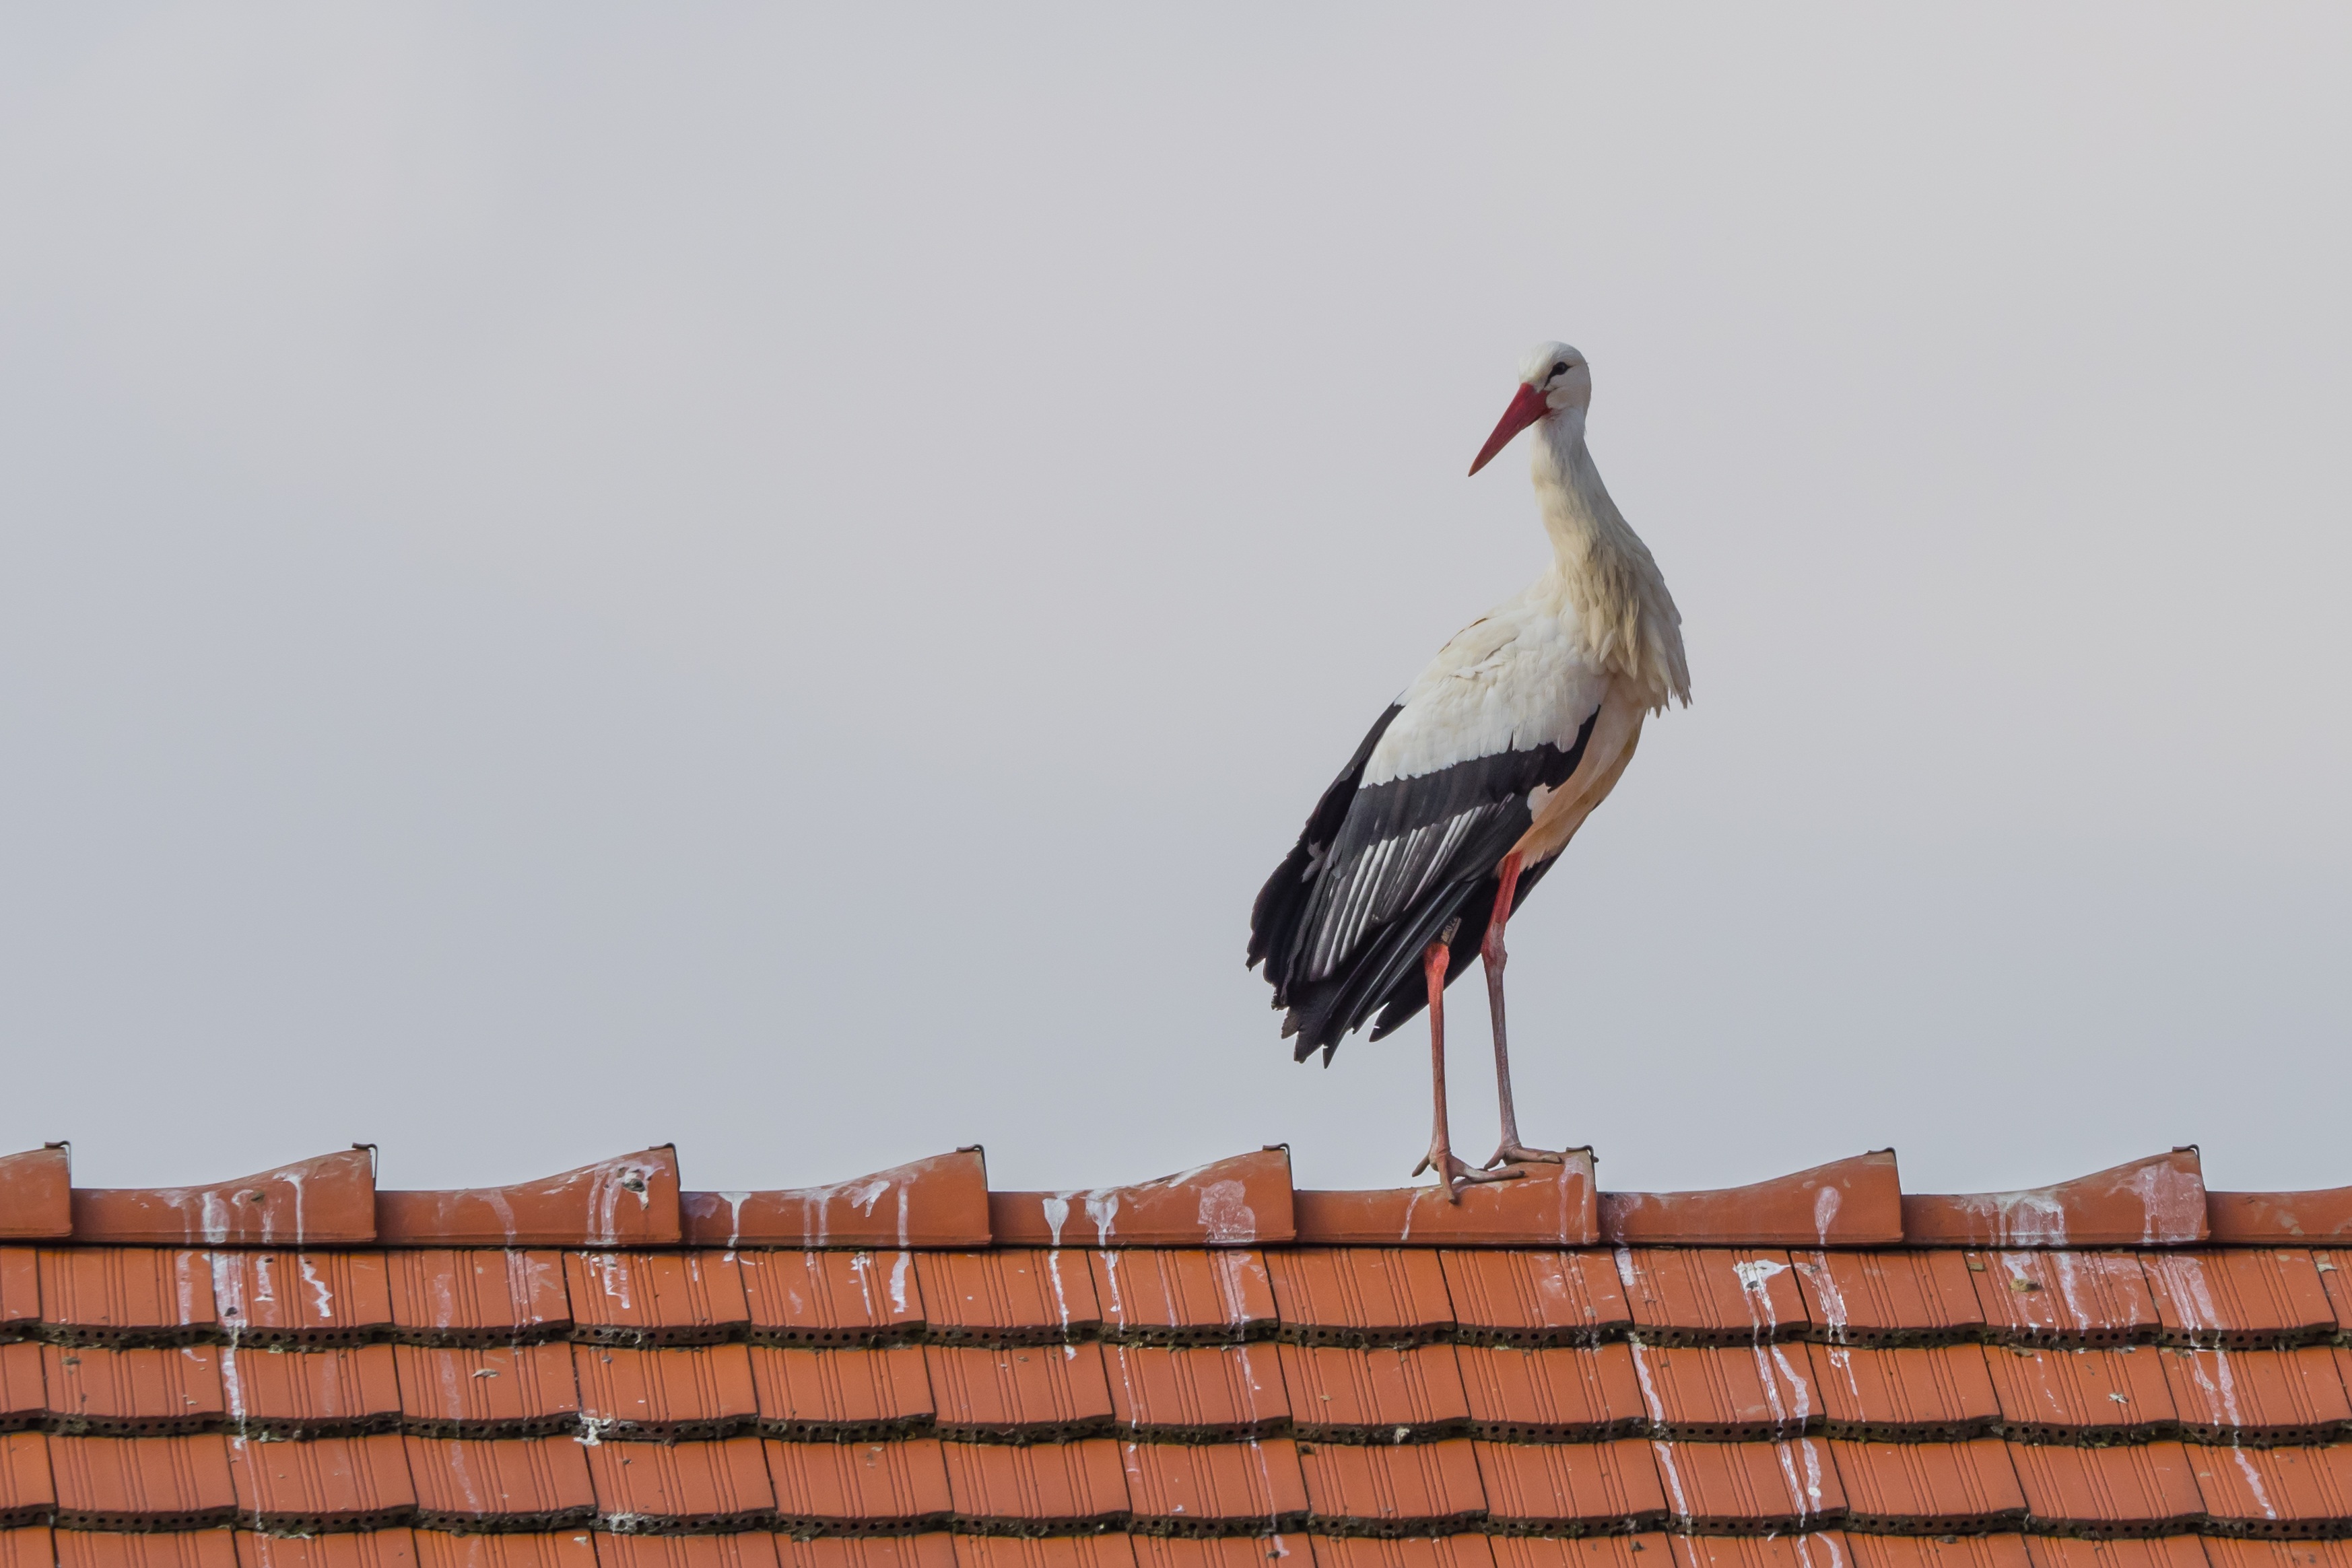
nature, bird, animal, fly, feather, stork, vertebrate, bill, animal portrait, white stork, rattle stork, adebar, ciconiiformes